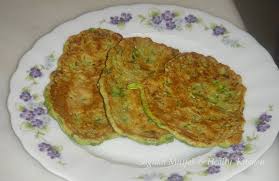
Yemek: mucver